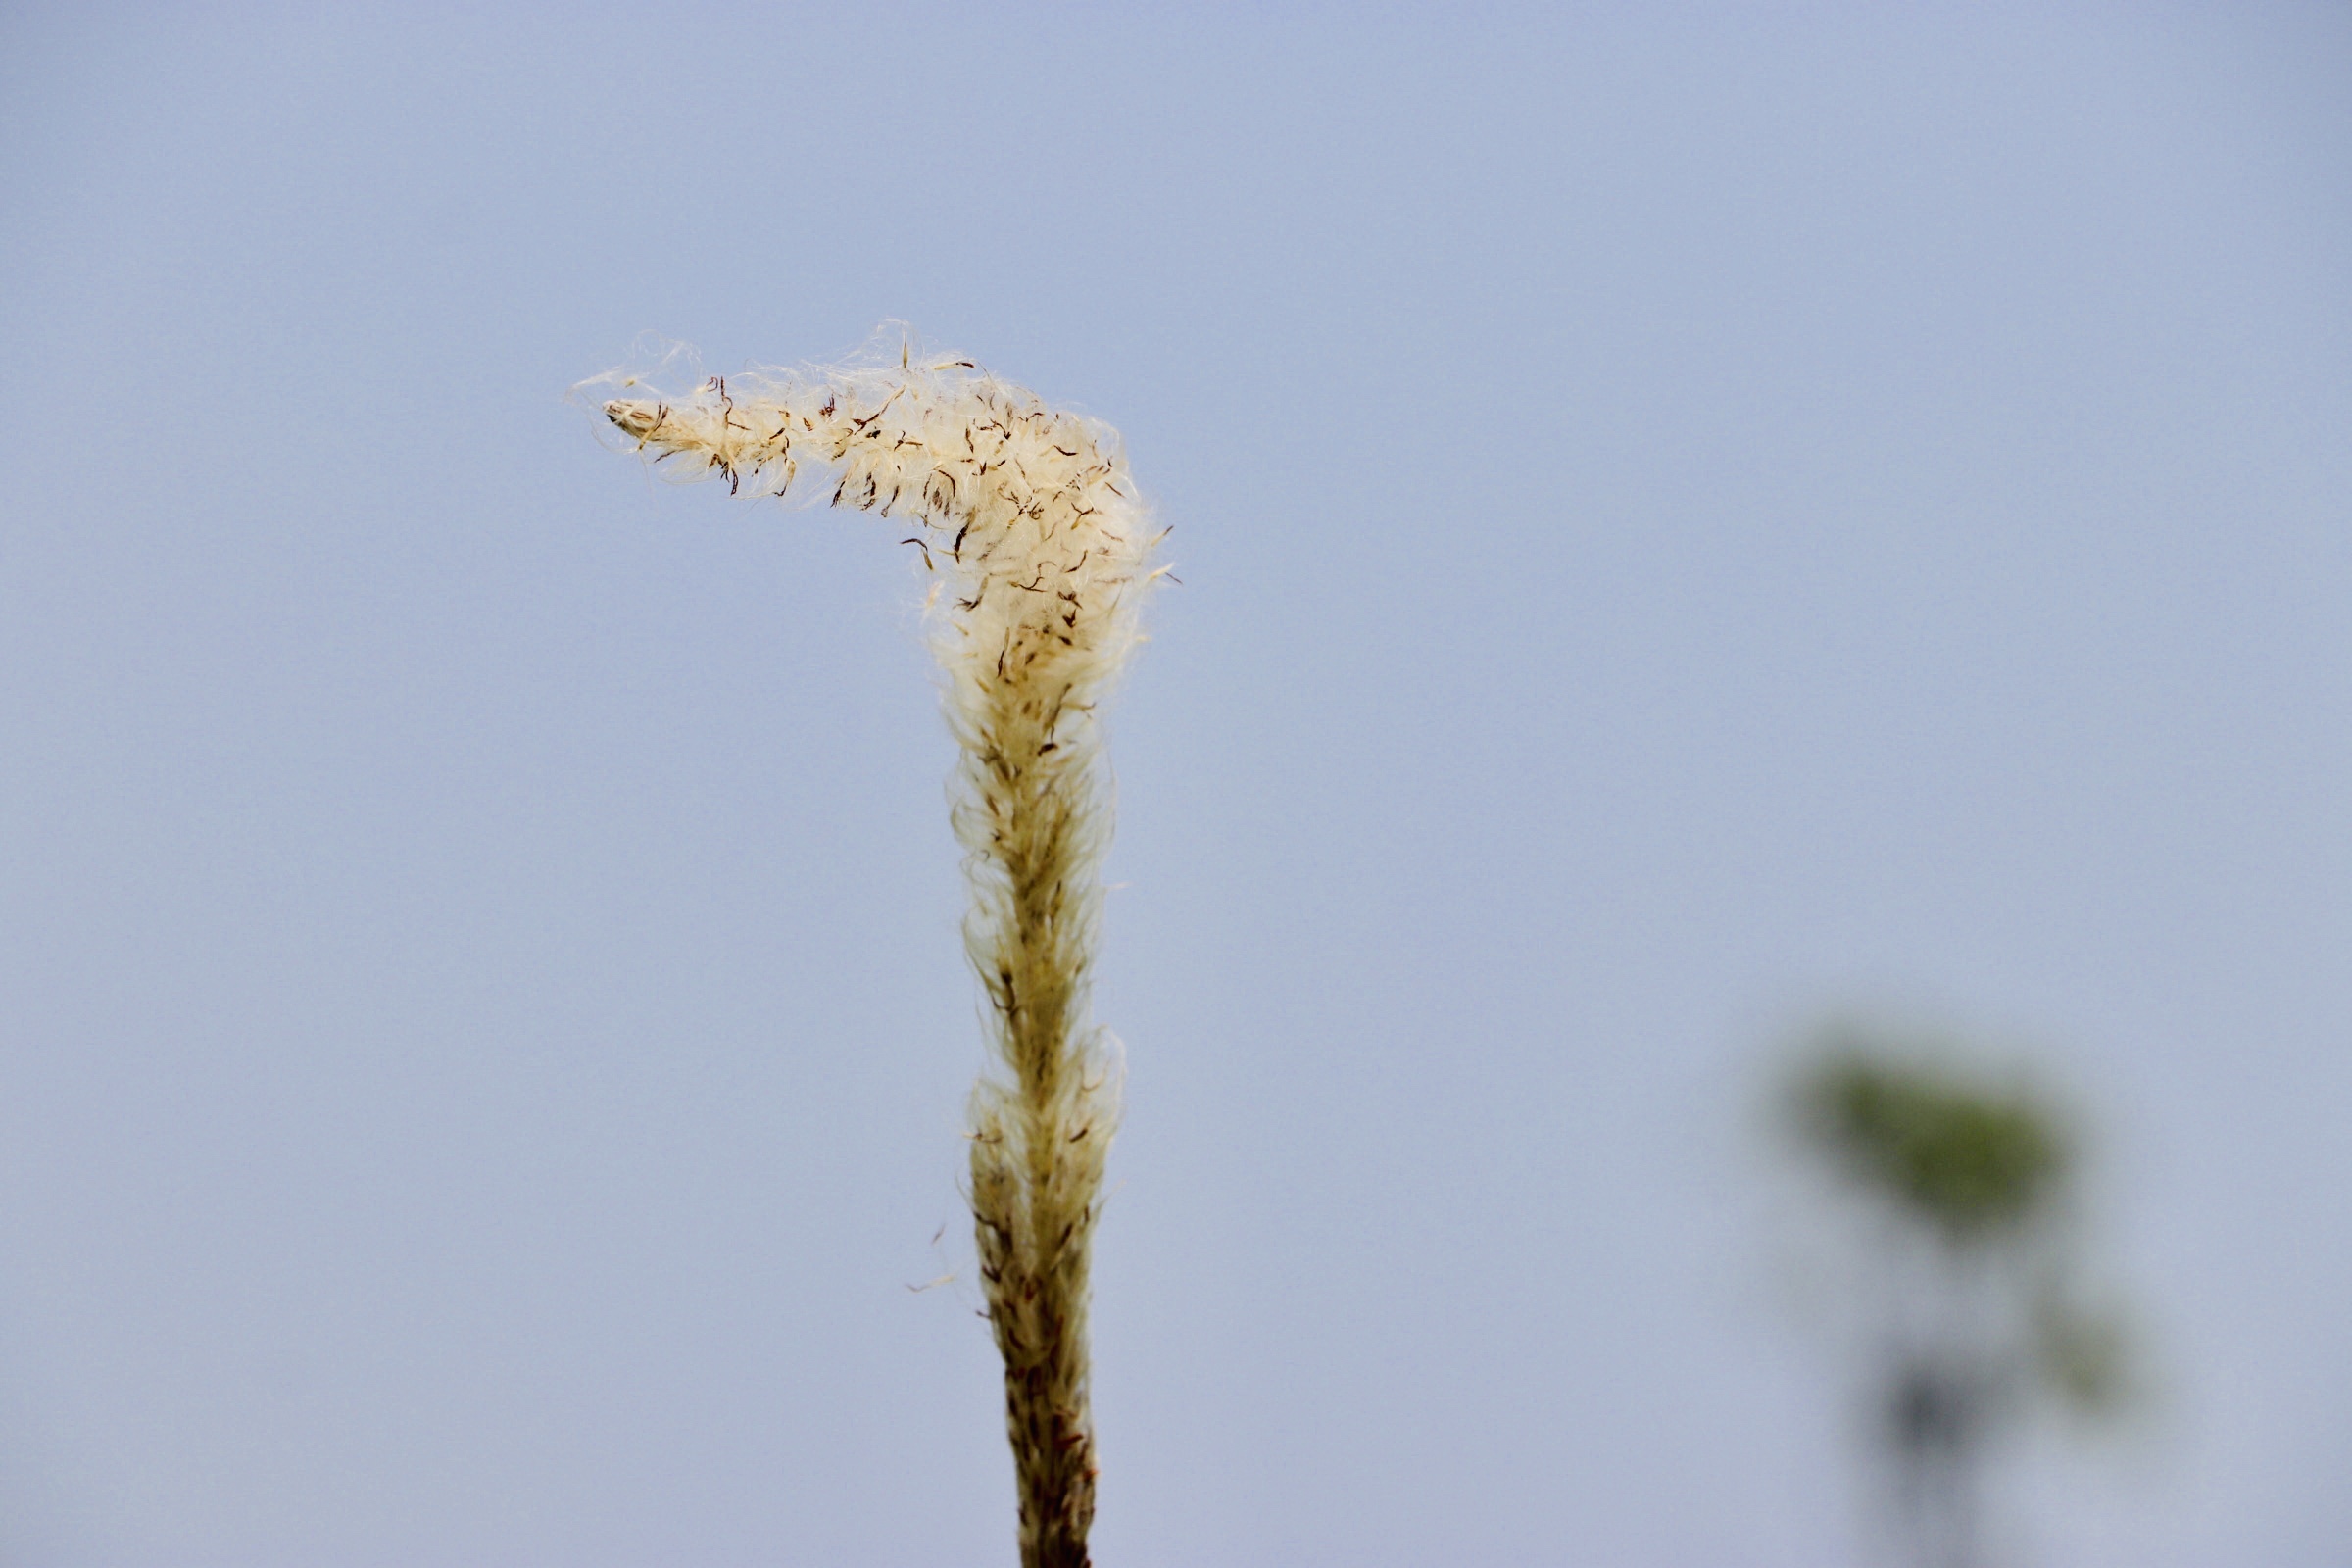
botany, thatched, grass, plant stem, plant, twig, grass family, tree, flower, branch, sedge family